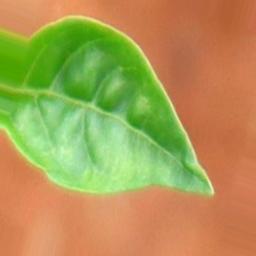
Label: healthy